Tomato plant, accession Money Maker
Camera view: tilt-top (135 deg); turntable rotation: 240 degrees
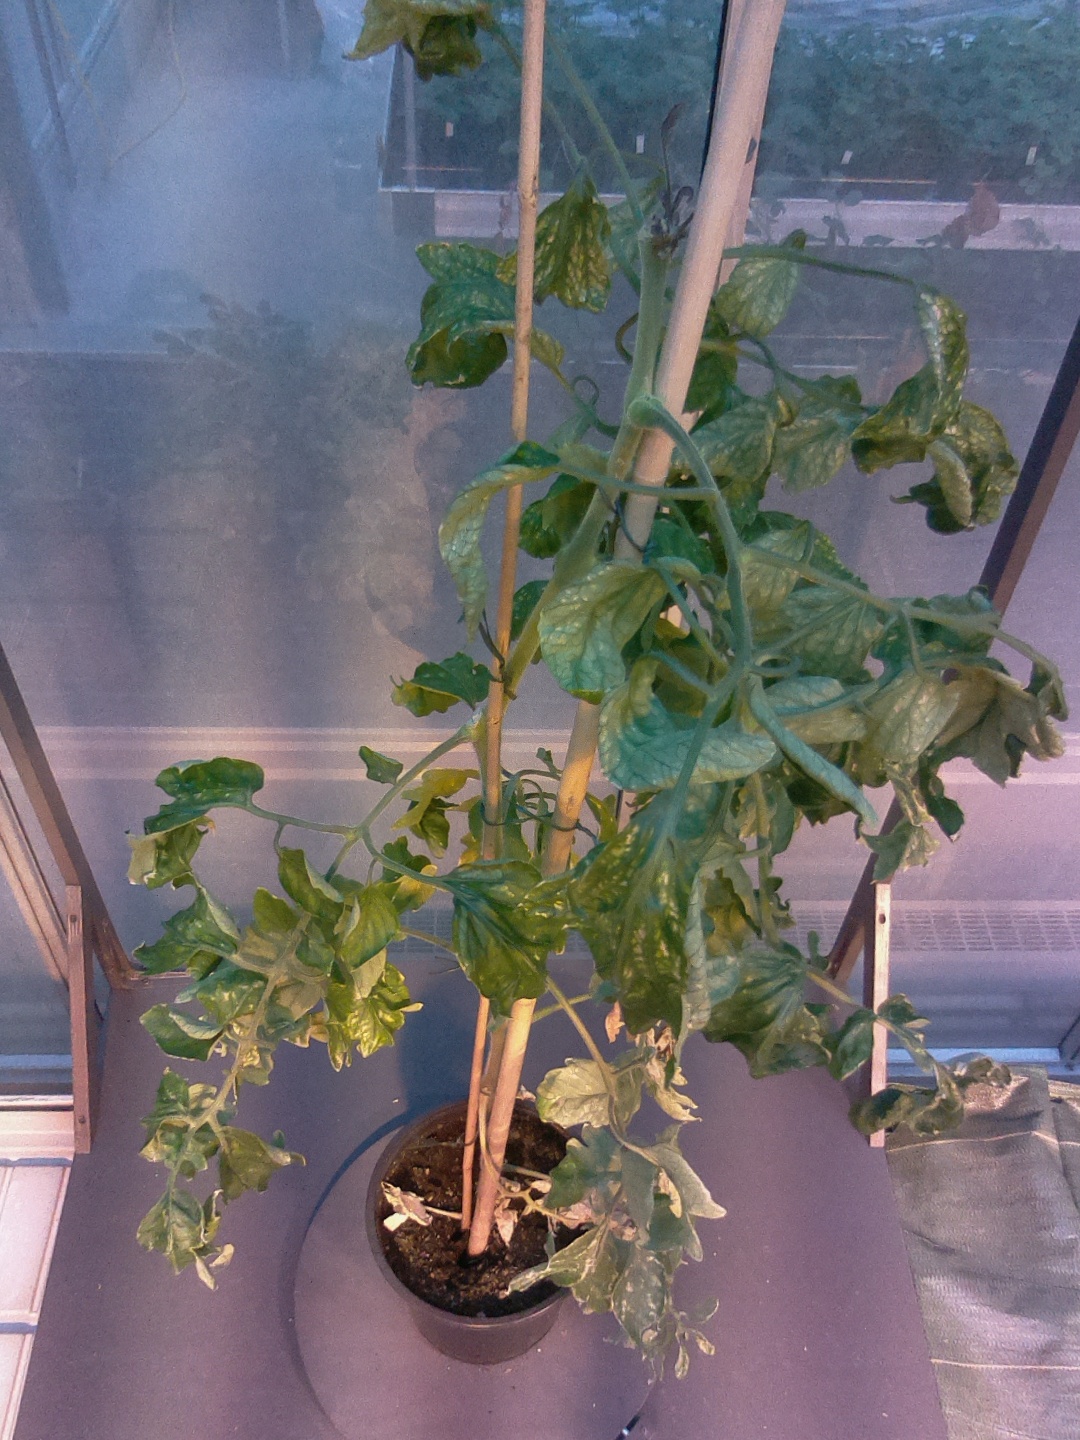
BBCH growth stage 29: 90%-100% Side shoots formed